Miroslav Penkov

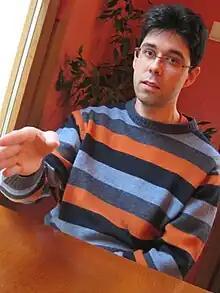
Penkov in 2011

Miroslav Penkov is a Bulgarian writer who writes in English and Bulgarian. He was born in Gabrovo, Bulgaria in 1982, lived in Sofia for fourteen years and in 2001, at the age of 18, moved to the United States of America. He studied for a bachelor's degree in psychology and a Master of Fine Arts in creative writing at the University of Arkansas. He is a professor of creative writing at the University of North Texas.